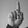
ASL letter: D